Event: Nepal Earthquake
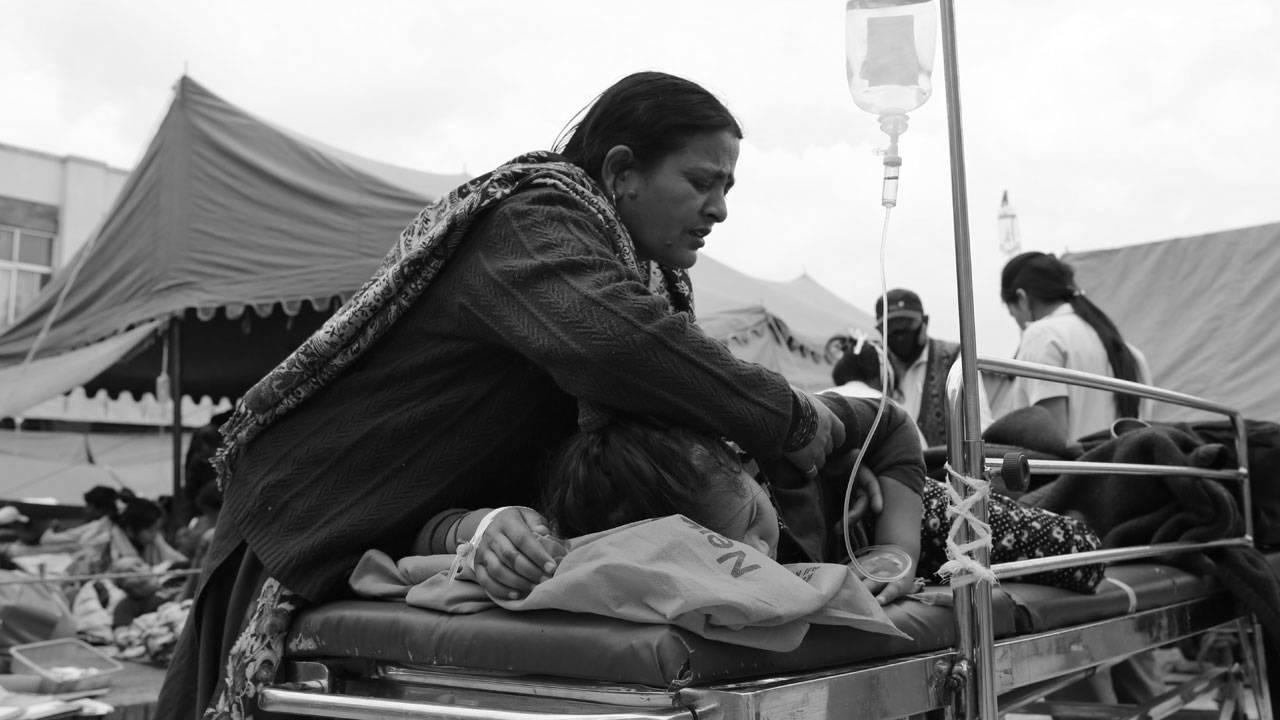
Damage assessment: no_damage